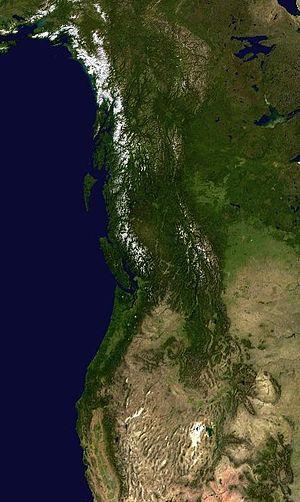
La géologie du Nord-ouest Pacifique étudie les caractéristiques géologiques de la région du Nord-Ouest Pacifique qui s'étend en Amérique du Nord. Elle explique la formation de particularités géologiques telles que les montagnes et les volcans. Cette région géologique se caractérise par exemple par la chaîne des Cascades et le plateau du Columbia.
Le Nord-Ouest Pacifique est une région du nord-ouest de l'Amérique du Nord. Selon les définitions, la zone couverte par celle-ci peut être plus ou moins étendue mais, en général, elle inclut toute la région comprise entre la côte Pacifique et le Continental Divide et comprend la totalité des États américains de Washington, de l'Oregon, de l'Idaho, une grande partie de la province canadienne de la Colombie-Britannique et le Sud-Est de l'Alaska, le nord de la Californie, une partie du Montana et du Territoire du Yukon.